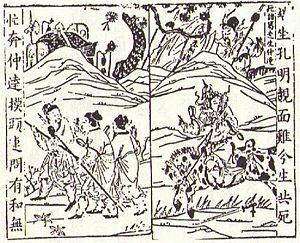
Sima Yi, également orthographié Sseu-Ma Yi était un stratège chinois de l'époque de la fin de la dynastie Han et de la période des Trois Royaumes. Il servit d'abord le Premier ministre Cao Cao, puis les empereurs de la dynastie Wei. Son petit-fils, Sima Yan, prendra le pouvoir et fondera la dynastie Jin.